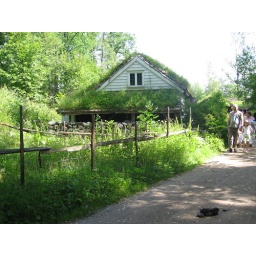
Another house with a sod roof in Oslo.